Mike-Steven Bähre

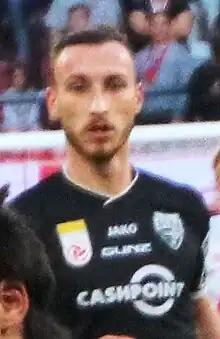
Bähre in 2023

Mike-Steven Bähre (born 10 August 1995) is a German professional footballer who plays as an attacking midfielder for Austrian Bundesliga club Rheindorf Altach.